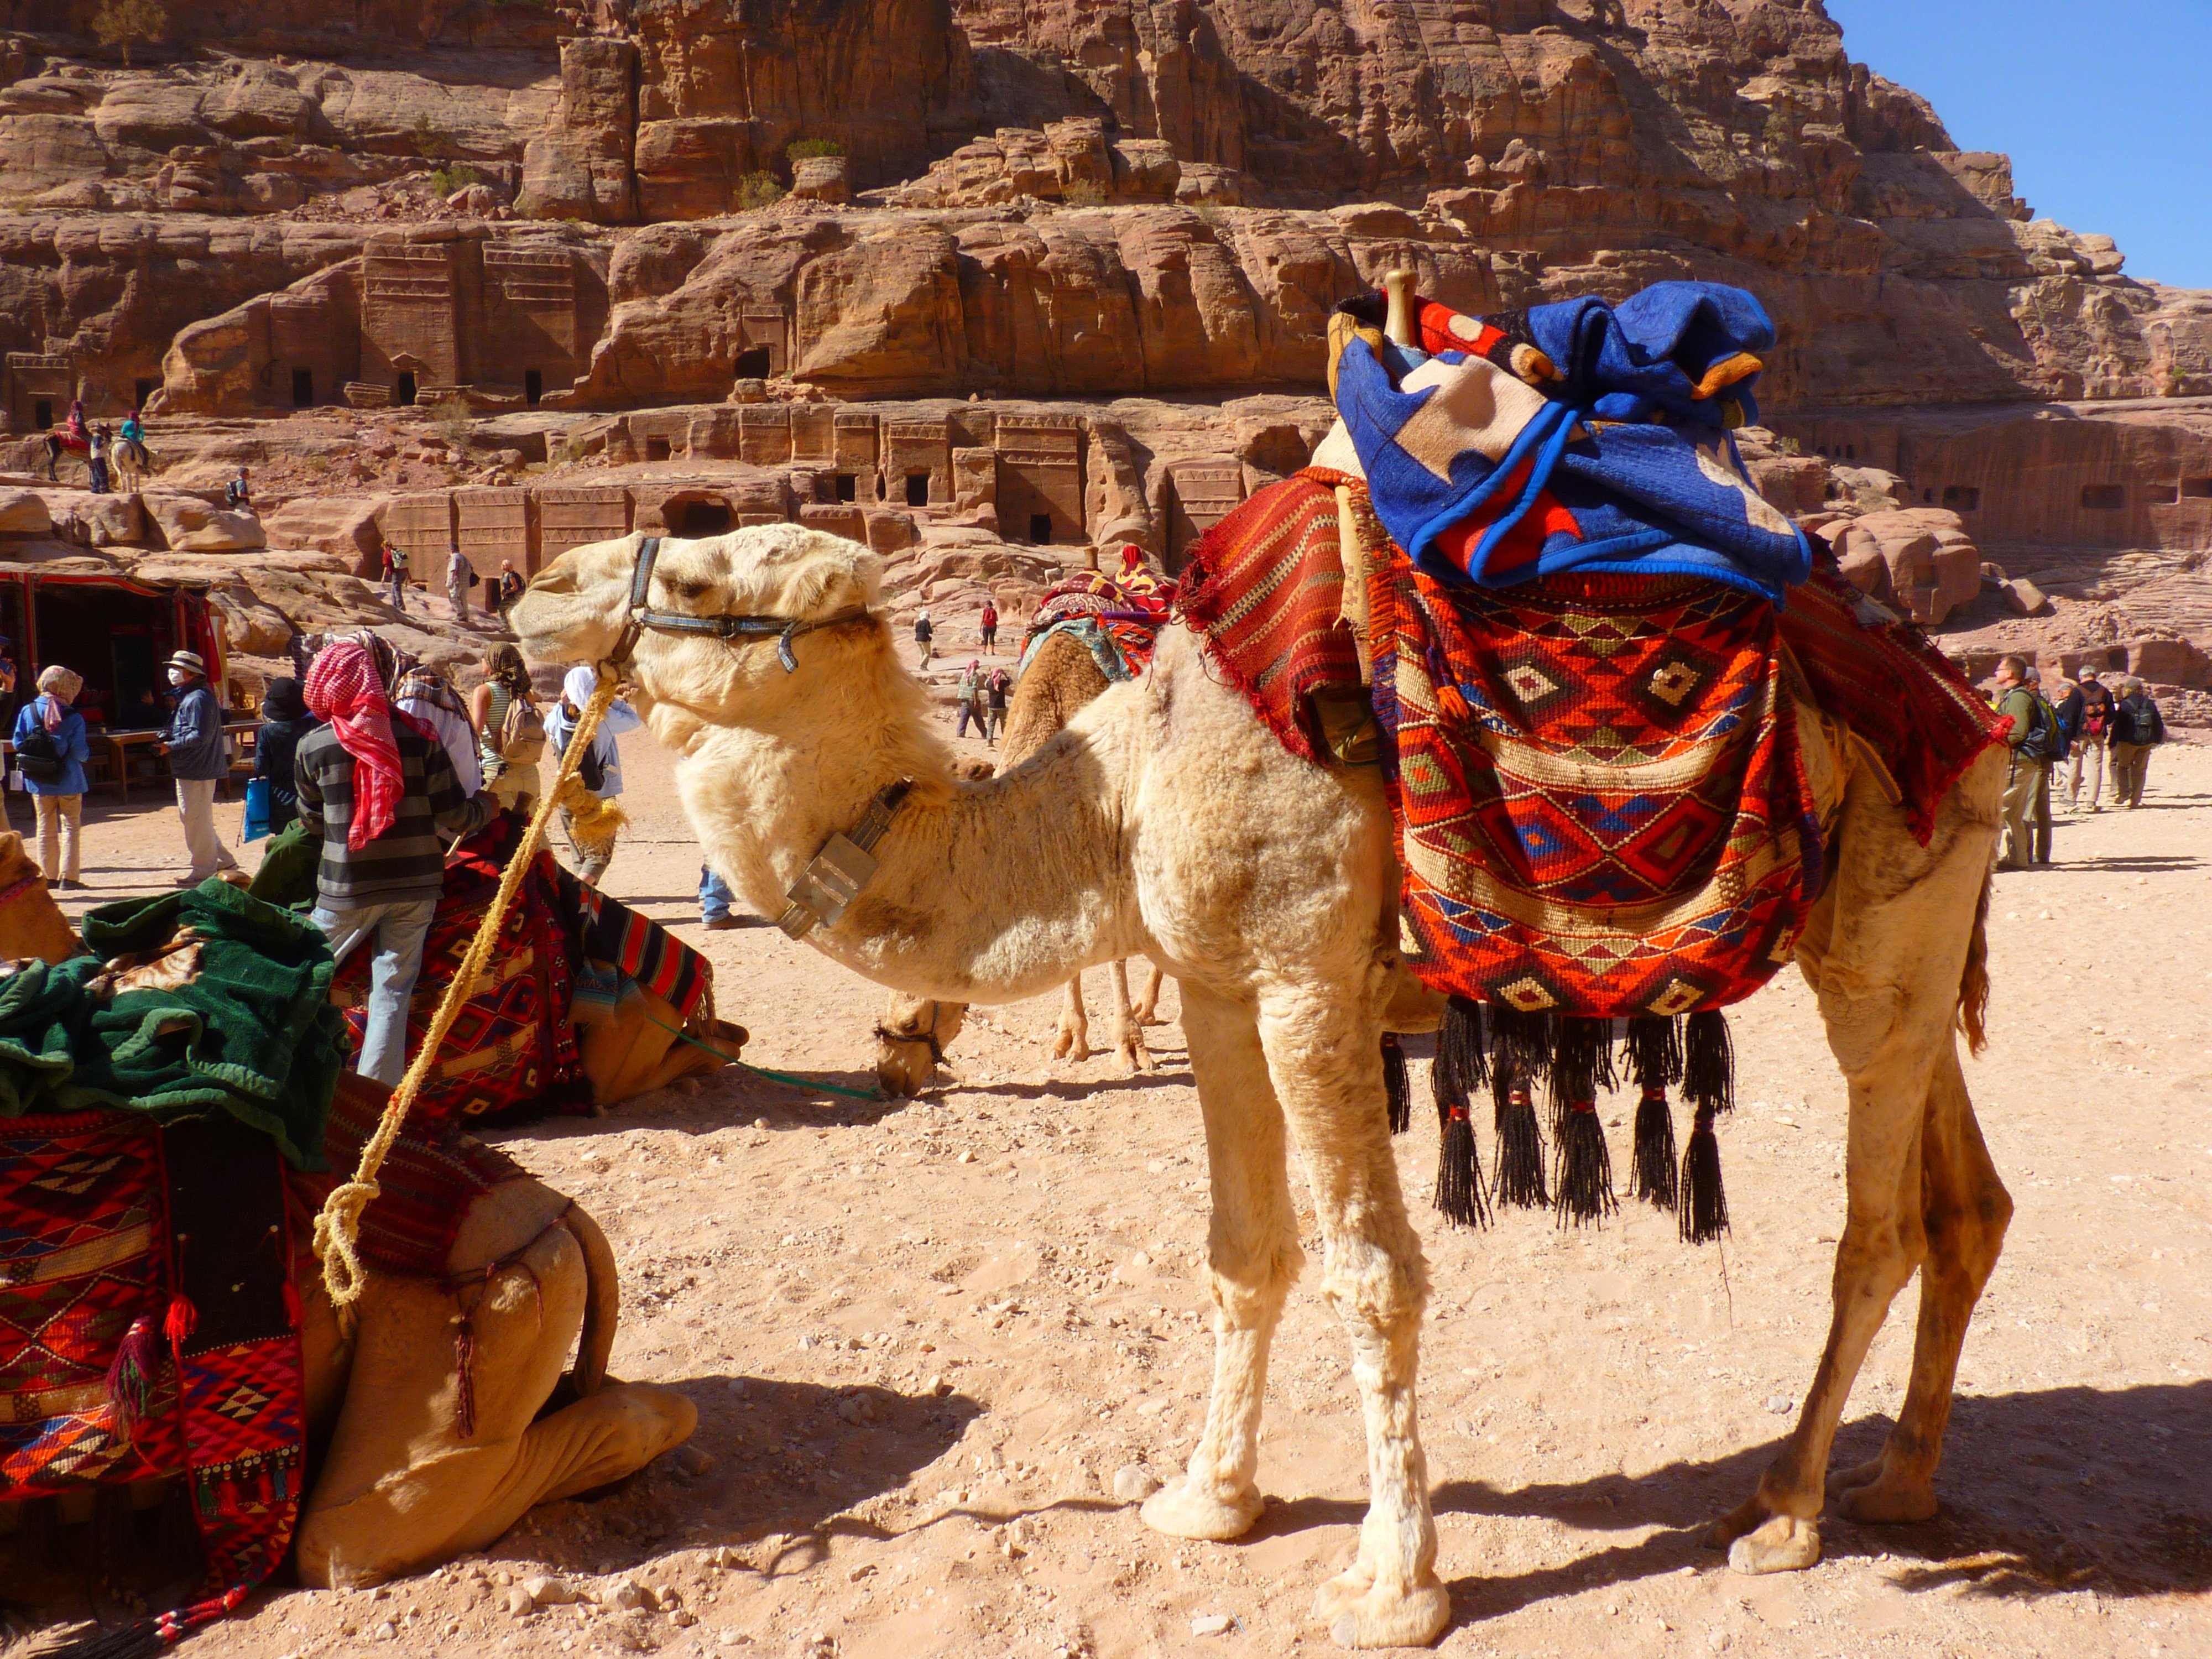
landscape, desert, animal, travel, camel, foot, holiday, mammal, jordan, sahara, wadi, petra, middle east, pack animal, camel like mammal, arabian camel